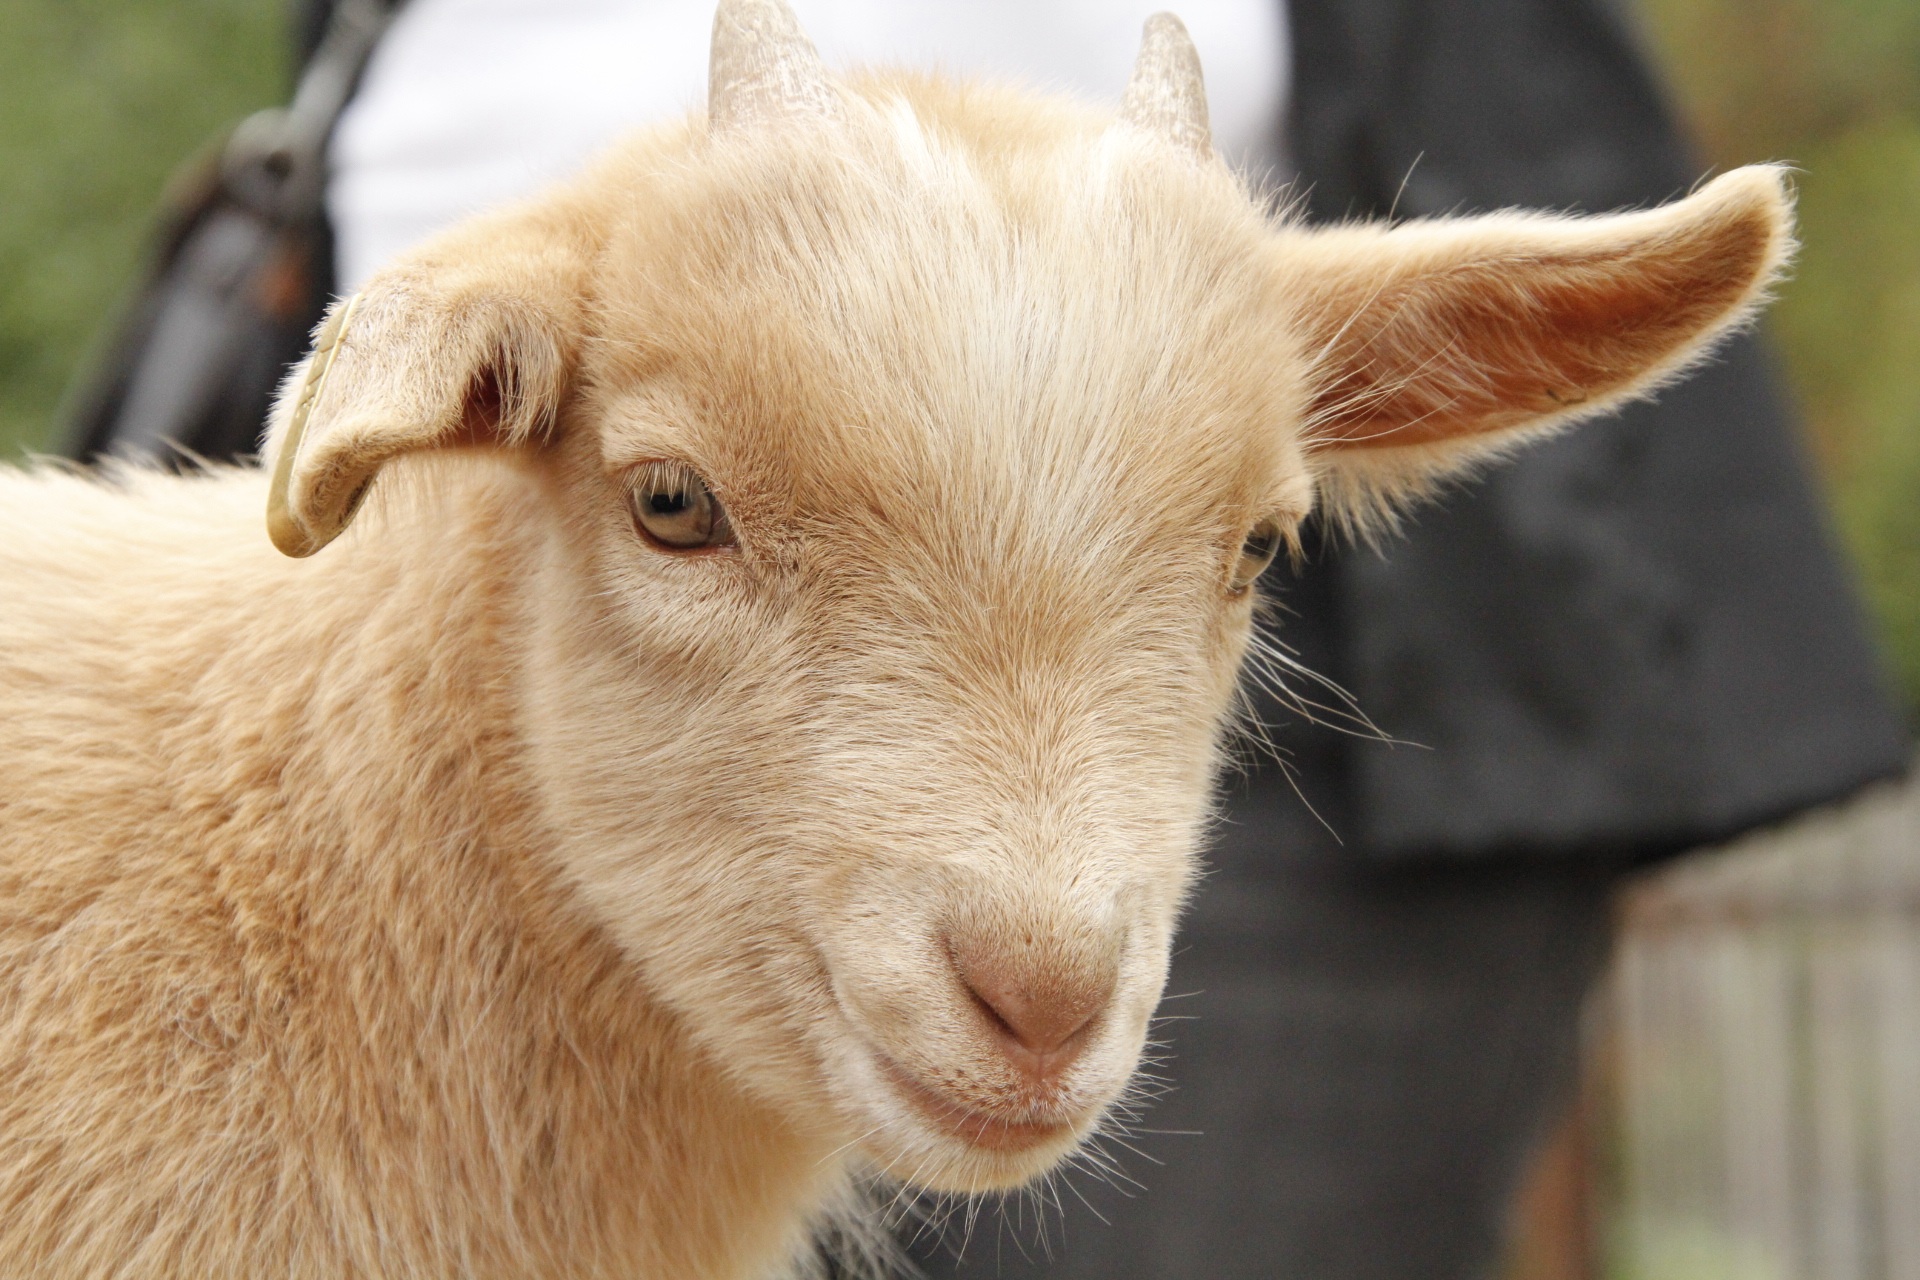
nature, animal, cute, goat, zoo, sheep, mammal, fauna, lamb, close up, goats, snout, vertebrate